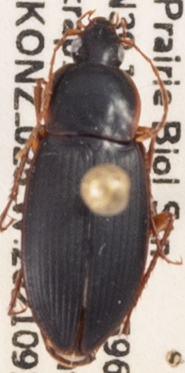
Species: Calathus opaculus
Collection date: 2021-09-13
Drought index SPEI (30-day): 0.694
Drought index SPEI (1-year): -0.156
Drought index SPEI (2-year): -0.03